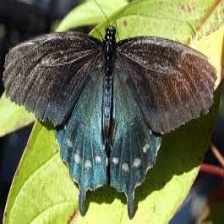
Species: PIPEVINE SWALLOW